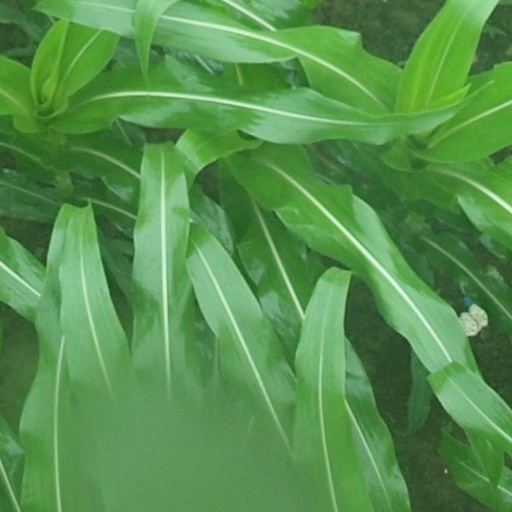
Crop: maize; corn